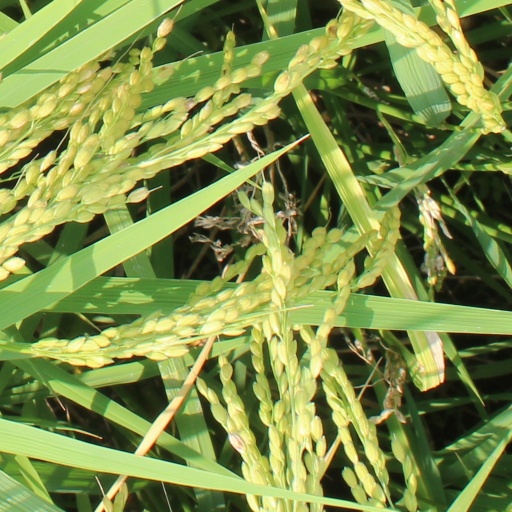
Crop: rice